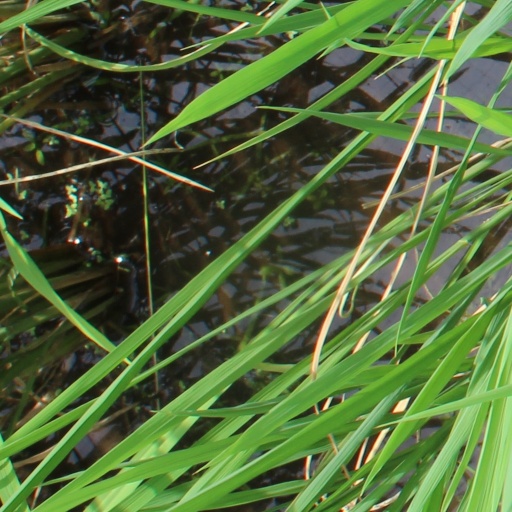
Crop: rice